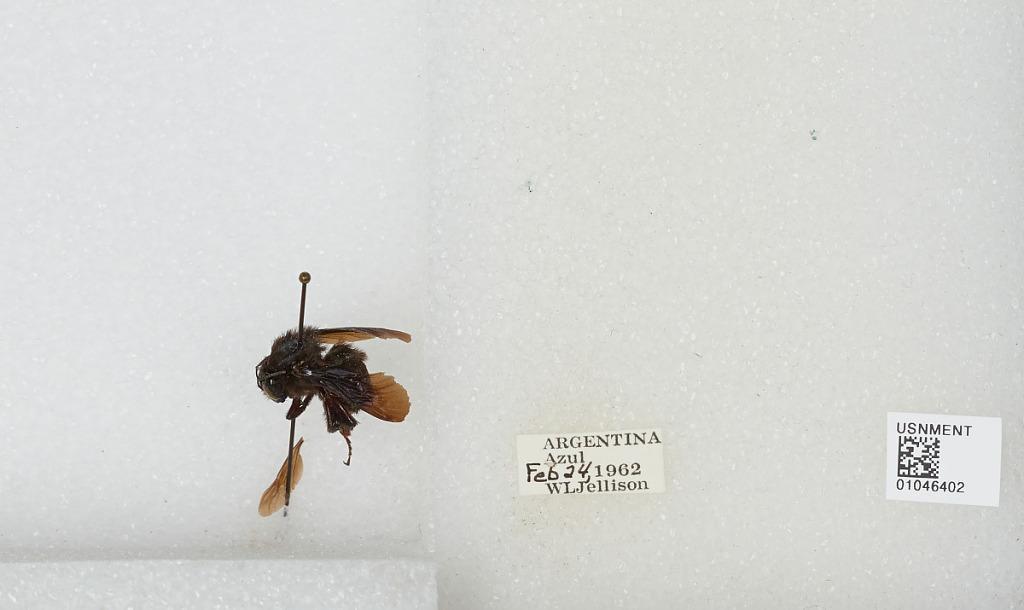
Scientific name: Bombus sp.
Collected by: W. Jellison
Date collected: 1962-2-24
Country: Argentina
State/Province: Buenos Aires
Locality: Azul
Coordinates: -36.78, -59.85